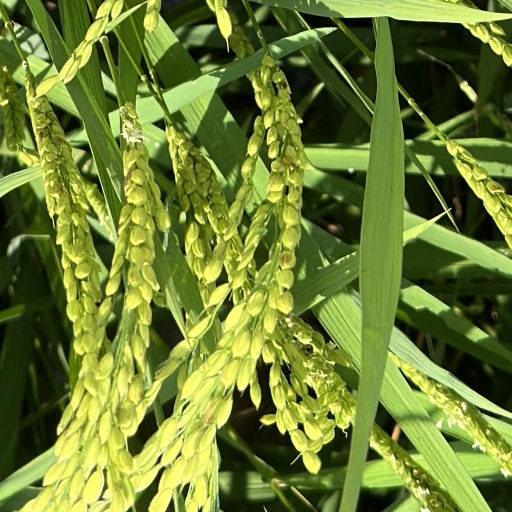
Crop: rice